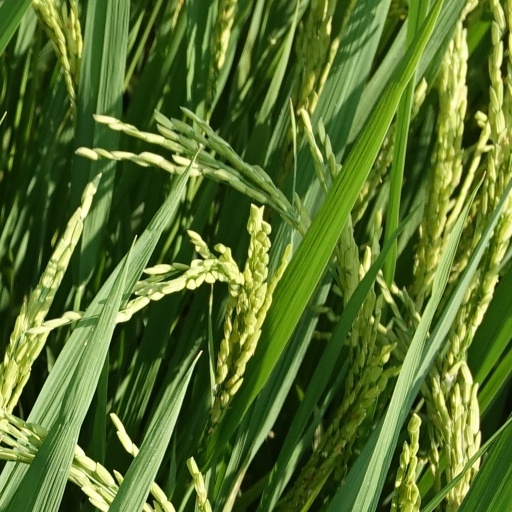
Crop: rice